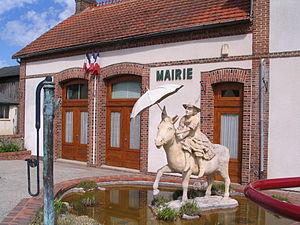
Cet article recense les œuvres d'art dans l'espace public dans le département de l'Orne, en France.